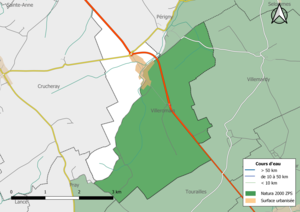
Carte du site Natura 2000 de type ZPS de la commune de fr:Villeromain (France).
Villeromain est une commune française située dans le département de Loir-et-Cher, en région Centre-Val de Loire.